Mistress Nell Gwyn

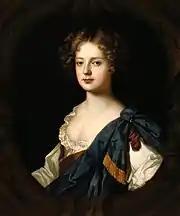
Portrait of Nell Gwyn by Sir Peter Lely

Mistress Nell Gwyn is the title of the New York edition of an historical novel by the British writer Marjorie Bowen. The book was also published in London with the title "Nell Gwyn: A Decoration". The book was first published in 1926.